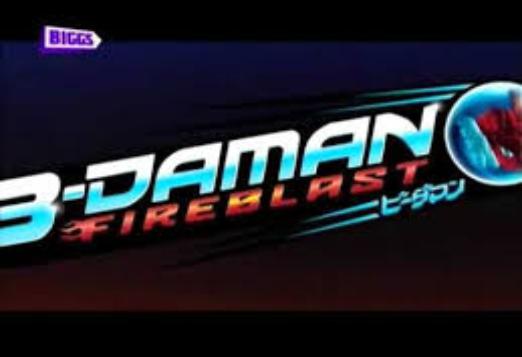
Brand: B-Daman
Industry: Leisure